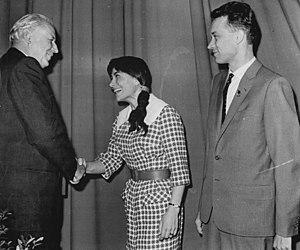
Brigitte Reimann, née le 21 juillet 1933 à Burg et morte le 20 février 1973 à Berlin-Est, est une écrivaine de République démocratique allemande.